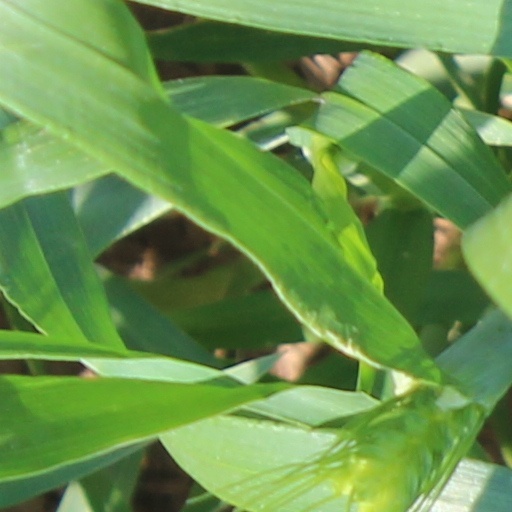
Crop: wheat